Beit She'arim necropolis

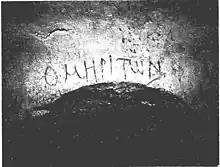
Tomb of Himyarite, in Greek uncials

A total of 21 catacombs have so far been discovered in the Beit She'arim necropolis, almost all containing a main hall with recesses in the wall ("loculi") and sarcophagi that once contained the remains of the dead. These have since been removed, either by grave-robbers, or by "Atra Kadisha", the governmental body responsible for the reburial of exhumed bones at archaeological sites. Most of the remains date from the 2nd to 4th century CE. Close to 300 sepulchral inscriptions have been discovered at the necropolis, most of which engraved in Greek uncials, and a few in Hebrew and Aramaic. Geographical references in these inscriptions reveal that the necropolis was used by people from the town of Beit She'arim, from elsewhere in Galilee, and even from further afield in the region, like Palmyra (in Syria) and Tyre. Others came from Antioch (in Turkey), Mesene (South Mesopotamia, today in Iraq), the Phoenician coast (Sidon, Beirut, Byblos, all in today's Lebanon), and even Himyar (in Yemen), among other places.